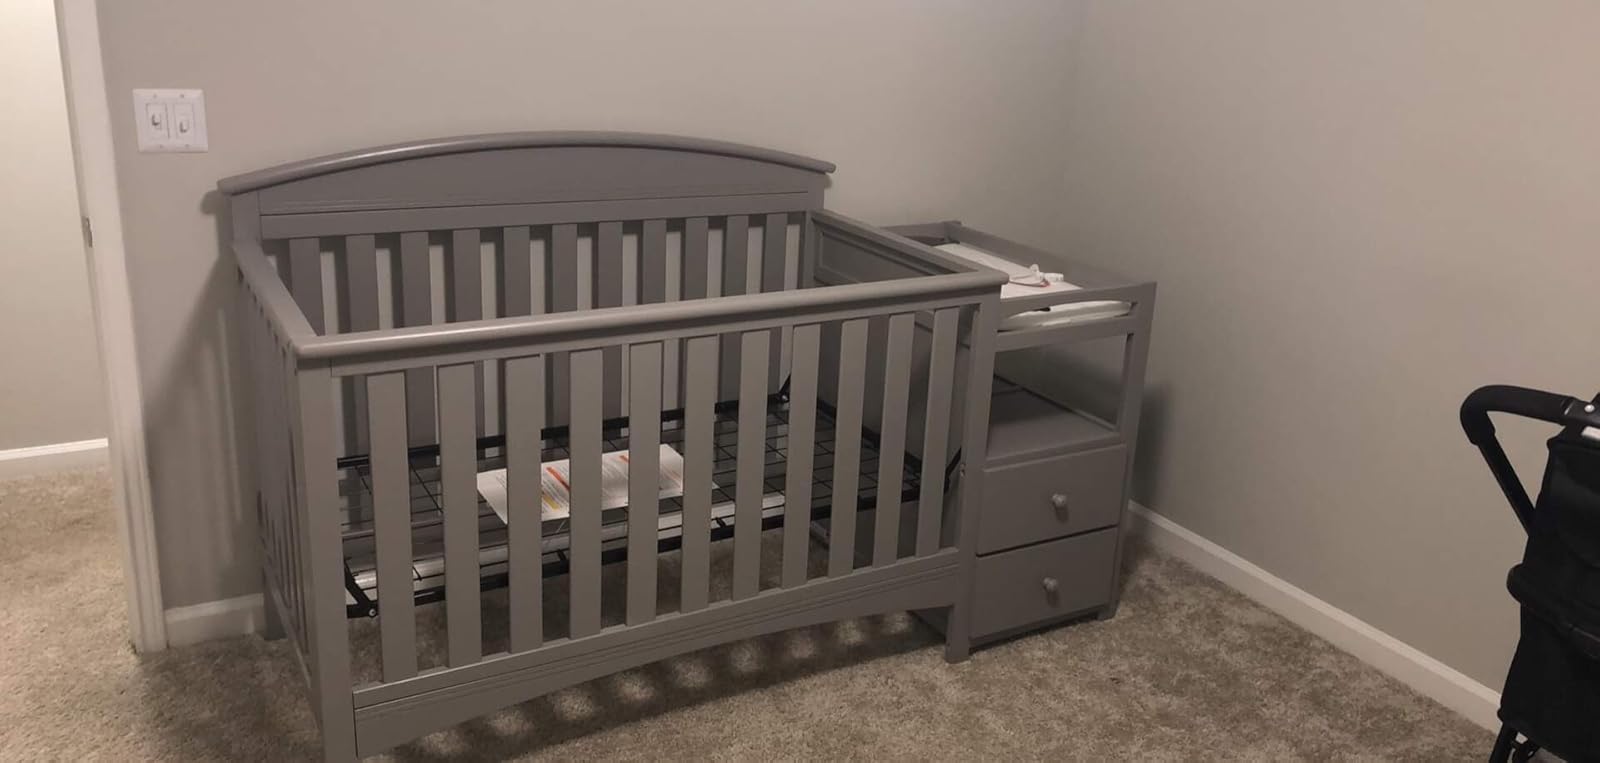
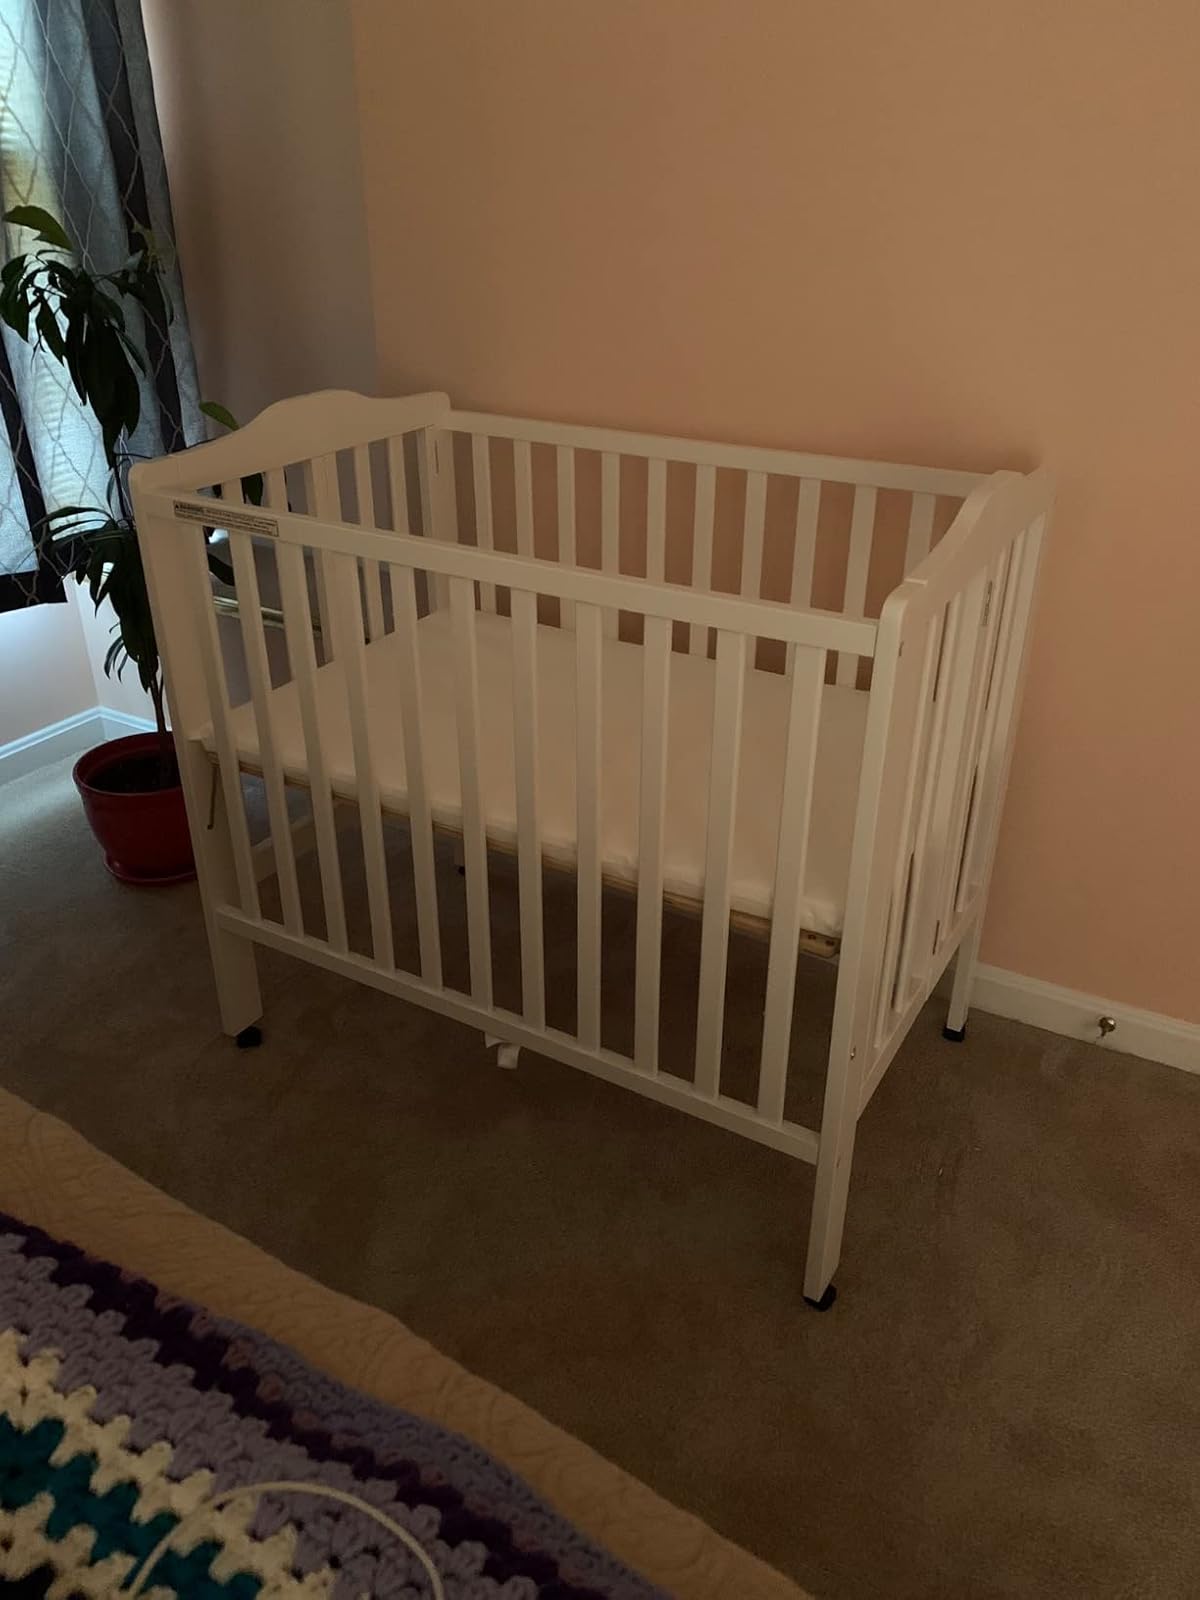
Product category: products_crib
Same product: no